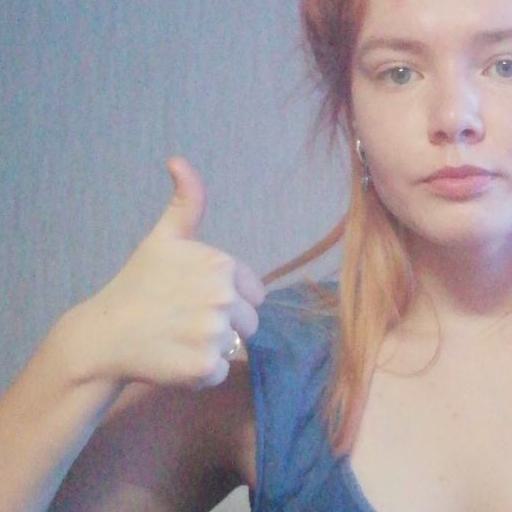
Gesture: like